Sasebo

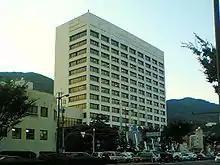
Sasebo City Hall

Sasebo has a mayor-council form of government with a directly elected mayor and a unicameral city council of 33 members. Sasebo contributes nine members to the Nagasaki Prefectural Assembly. In terms of national politics, the city is part of the Nagasaki 3rd district of the lower house of the Diet of Japan. Part of the city was previously part of Nagasaki 4th district, which was abolished in 2022.